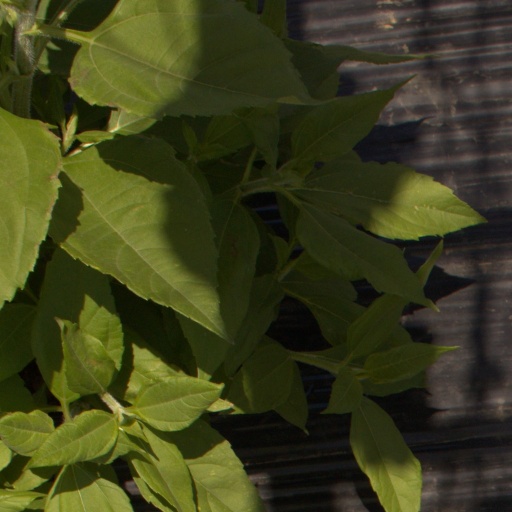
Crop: Jerusalem artichoke